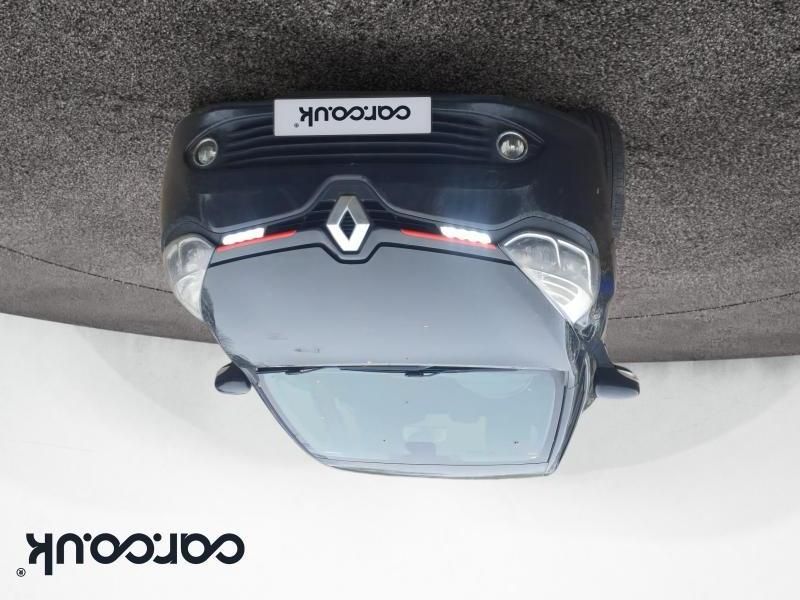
Aucun dommage détecté.
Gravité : aucun